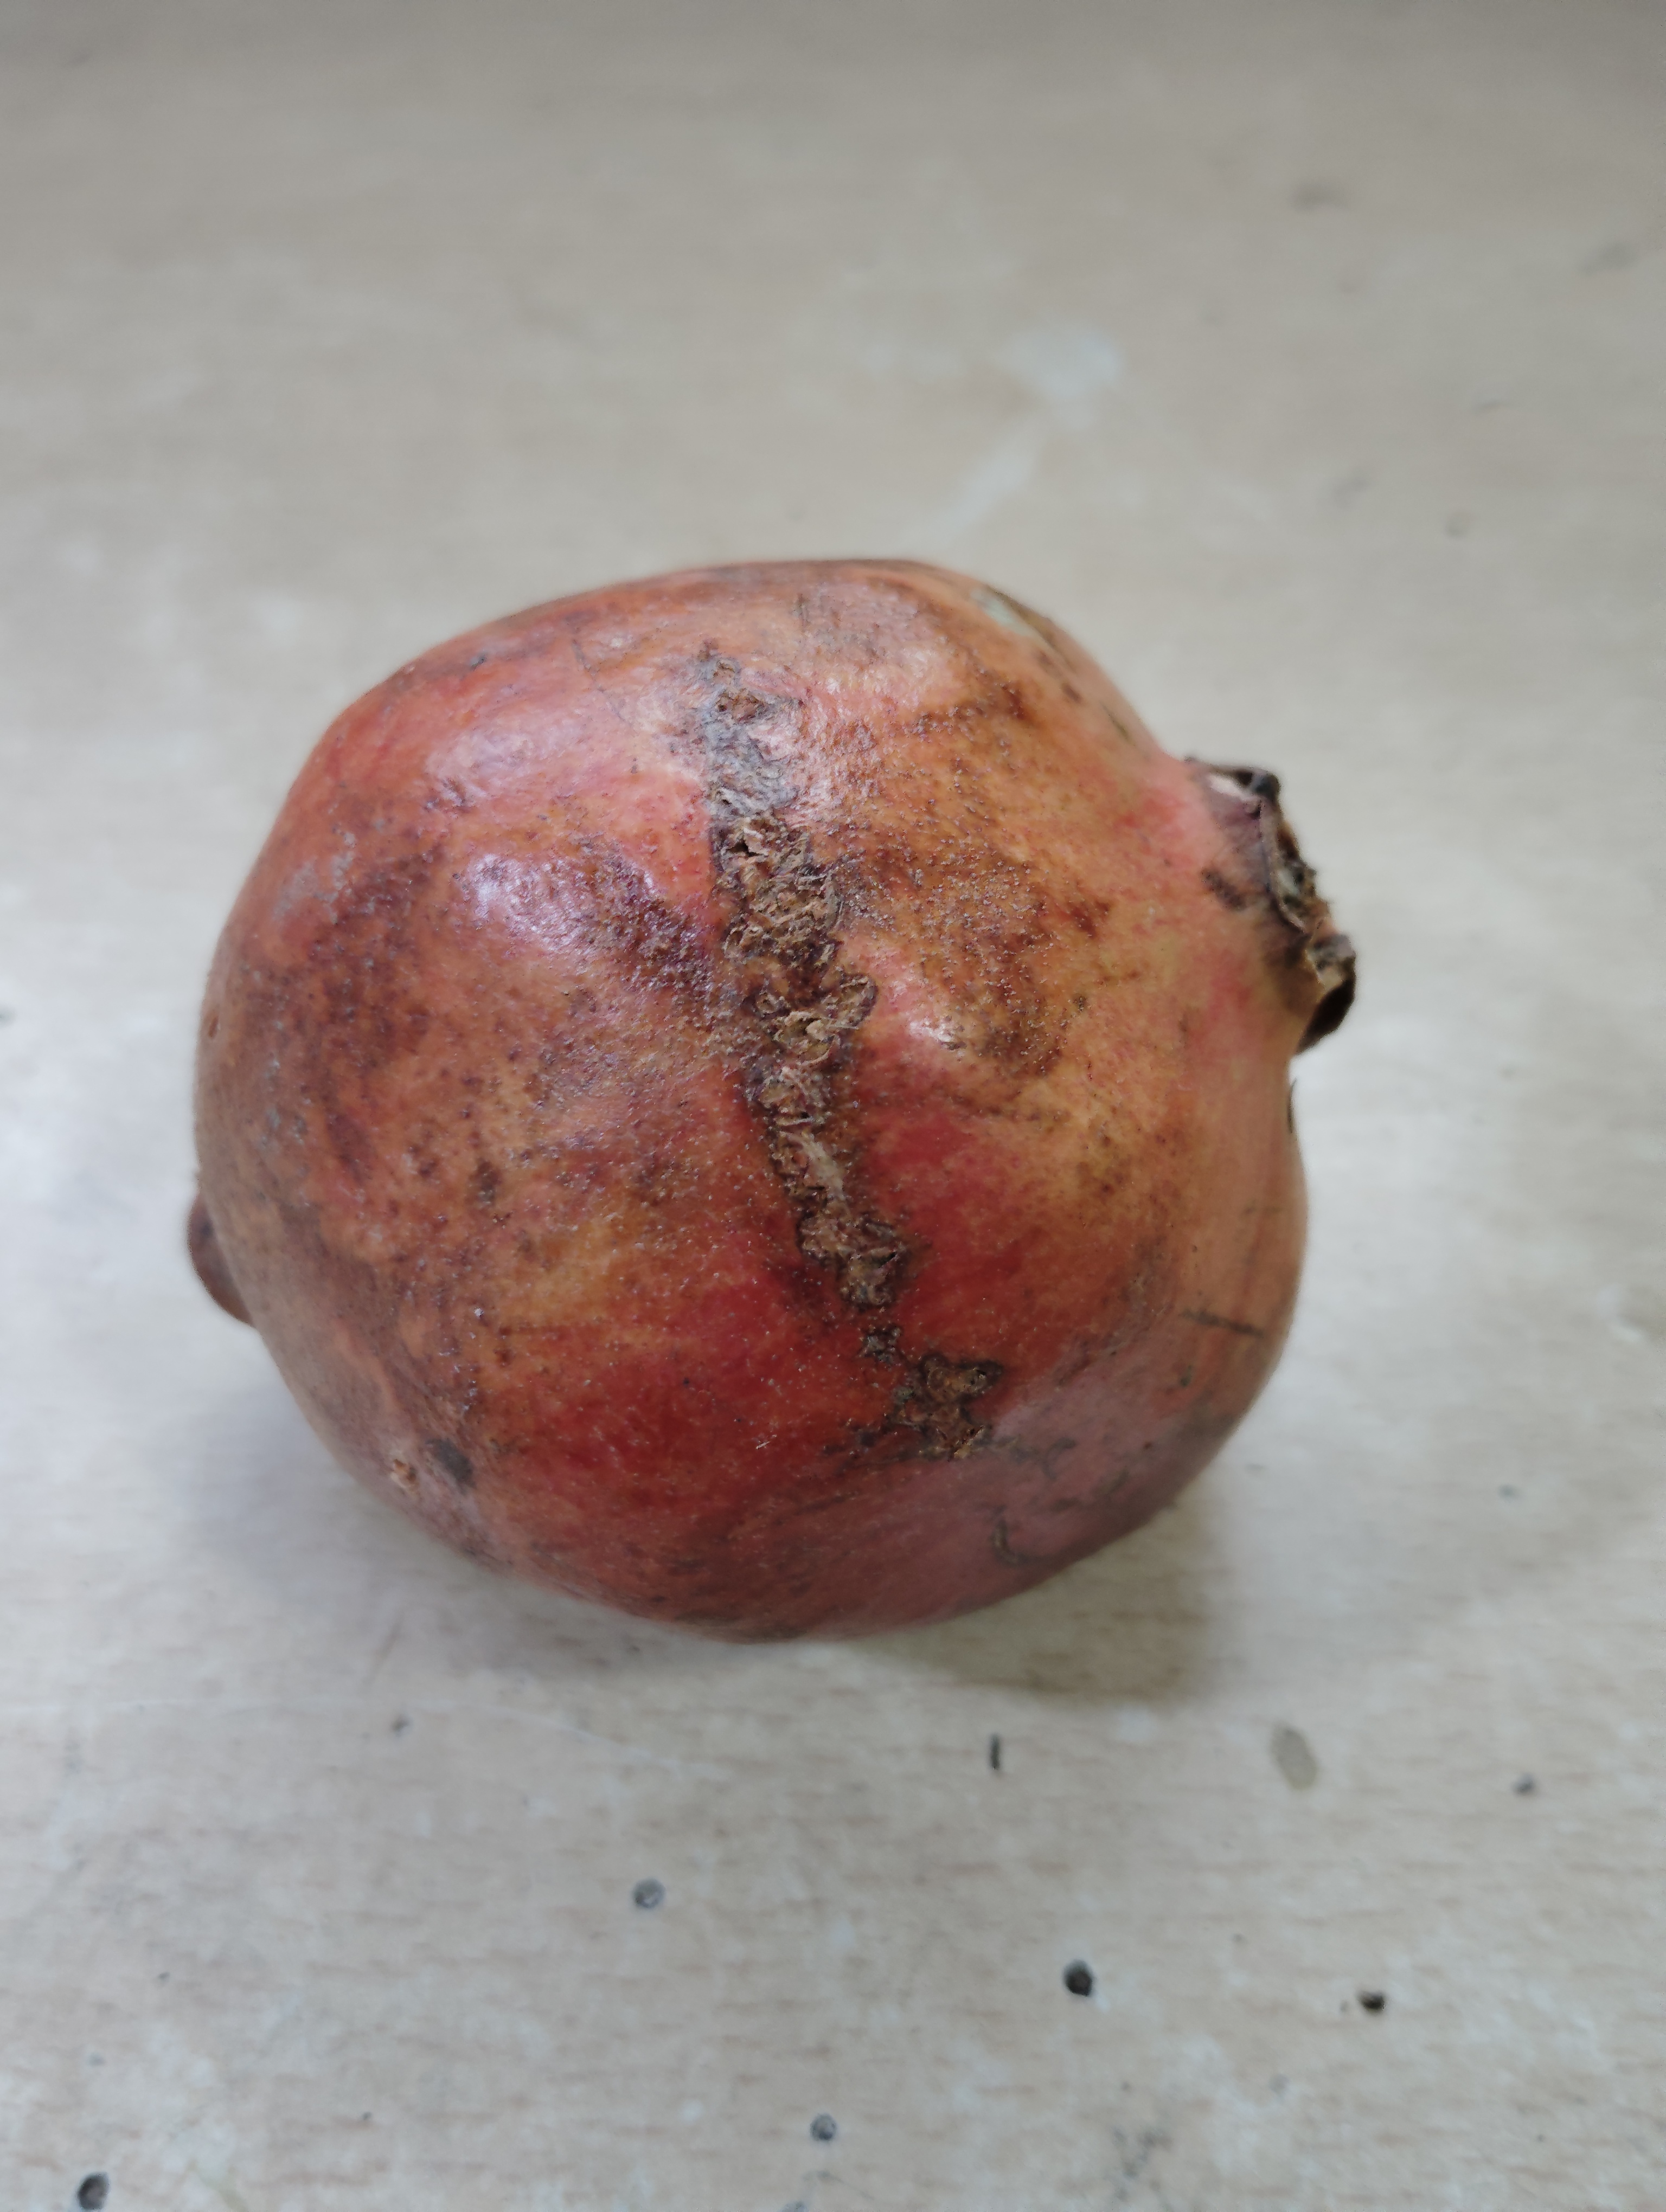
Label: Minor Defect